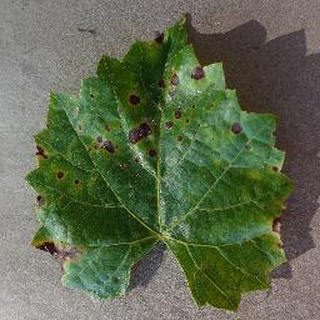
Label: grape_black_rot